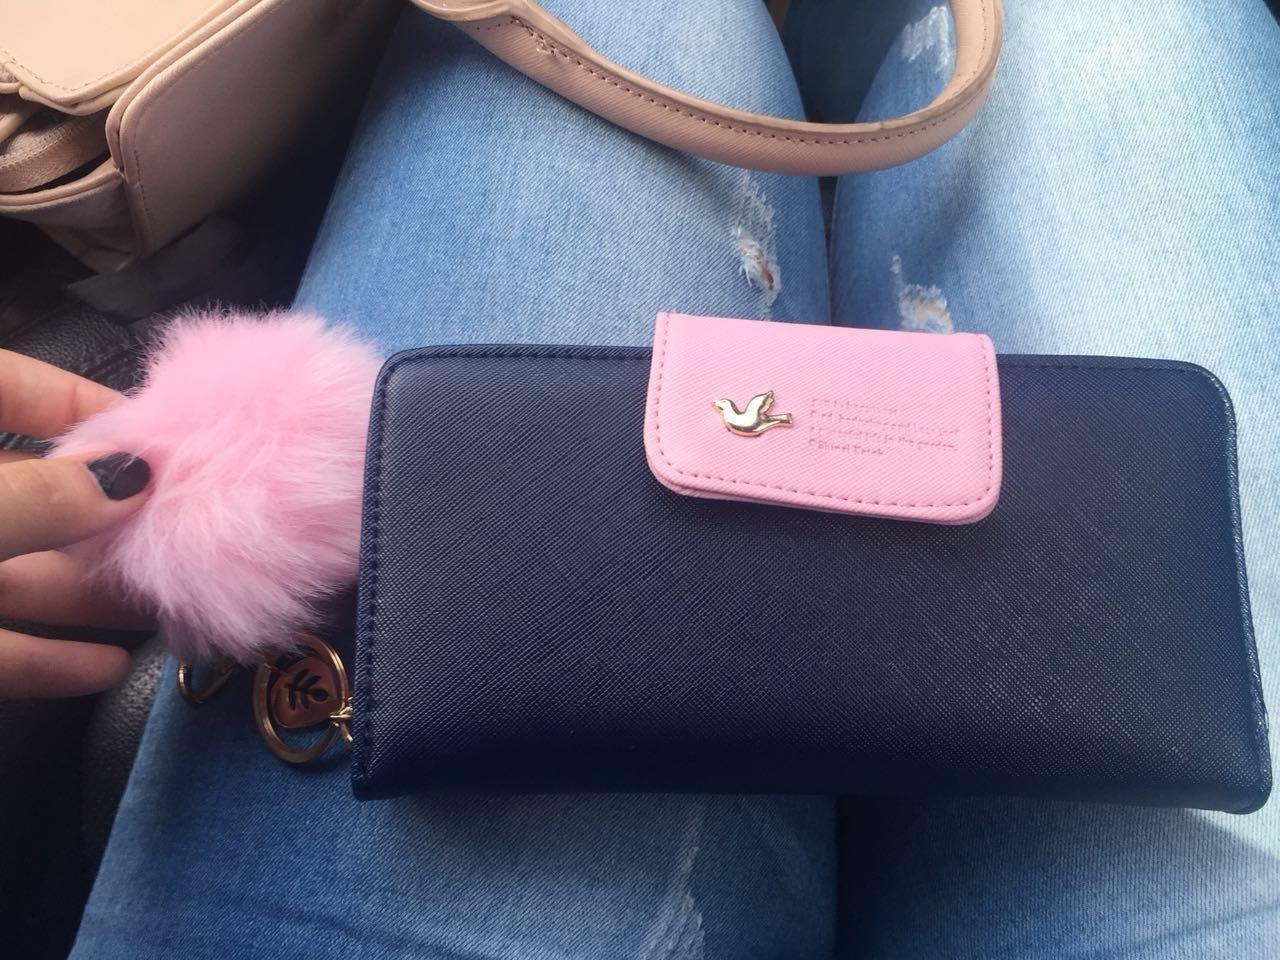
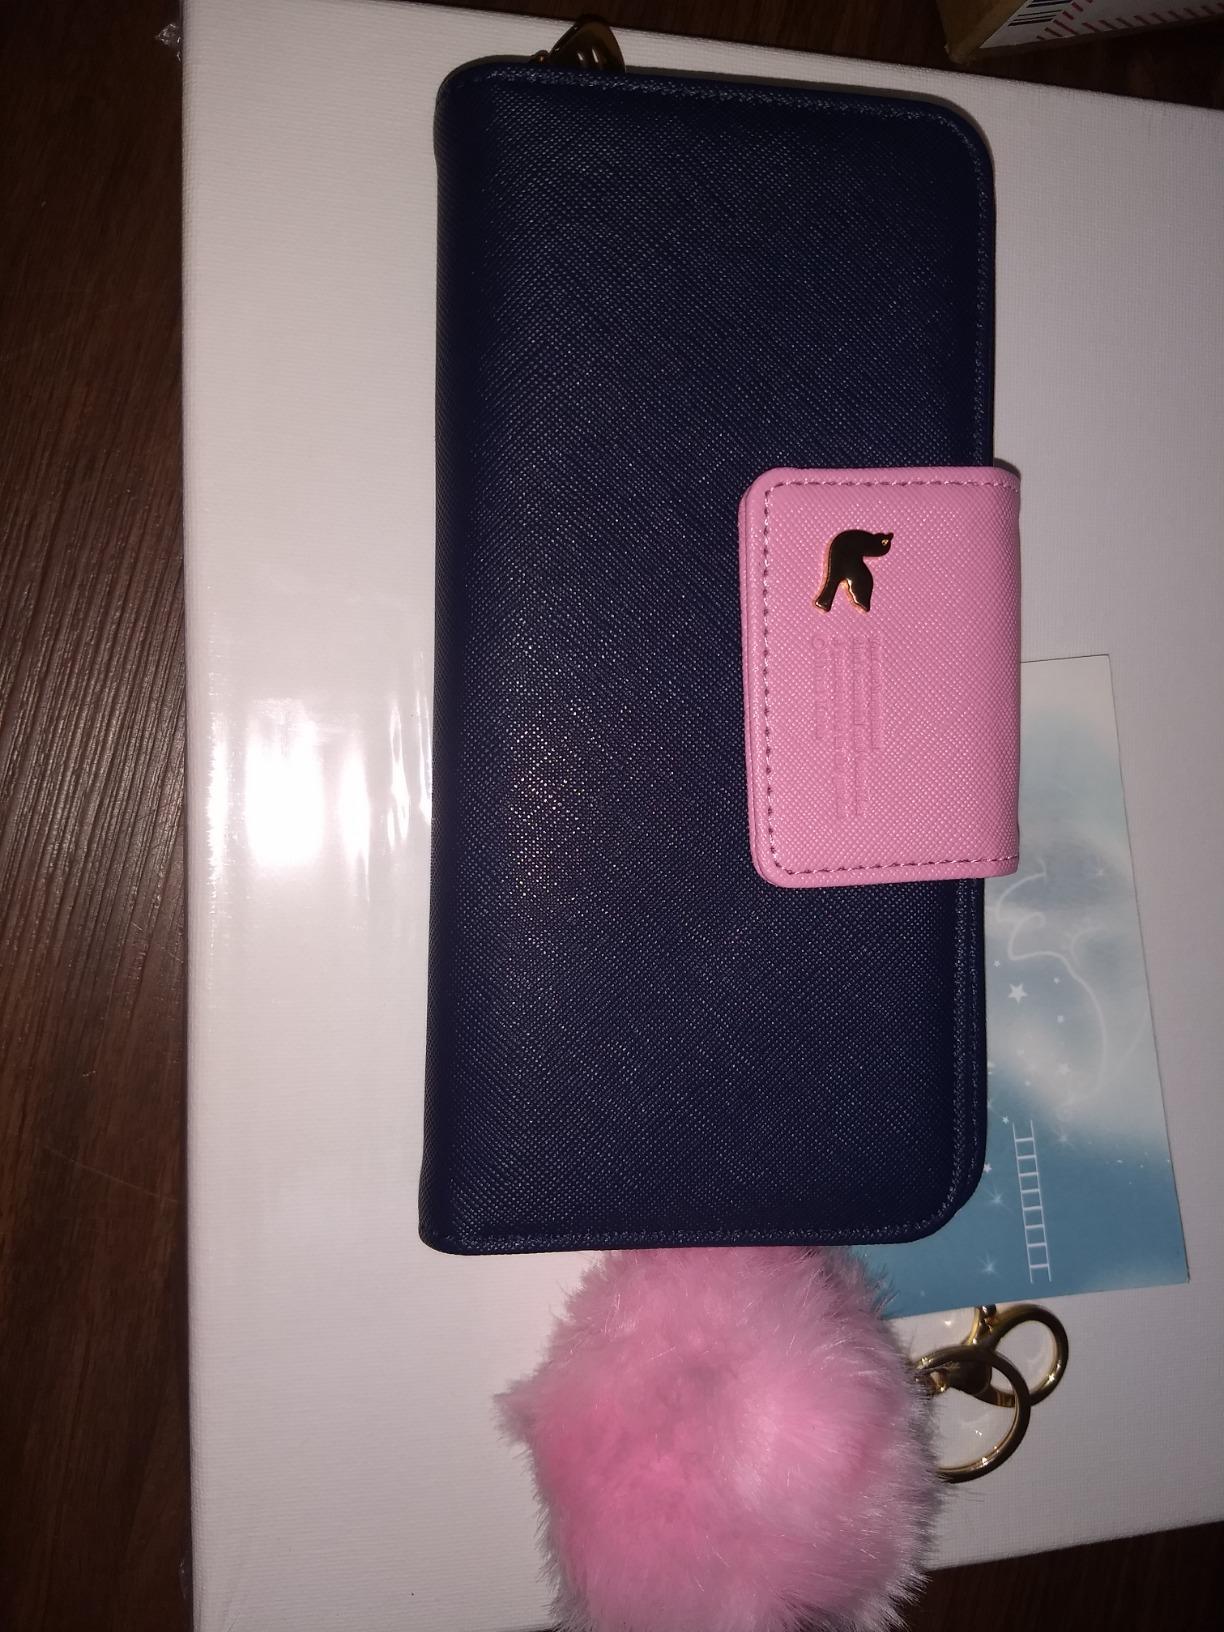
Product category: accessories_handbag
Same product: yes